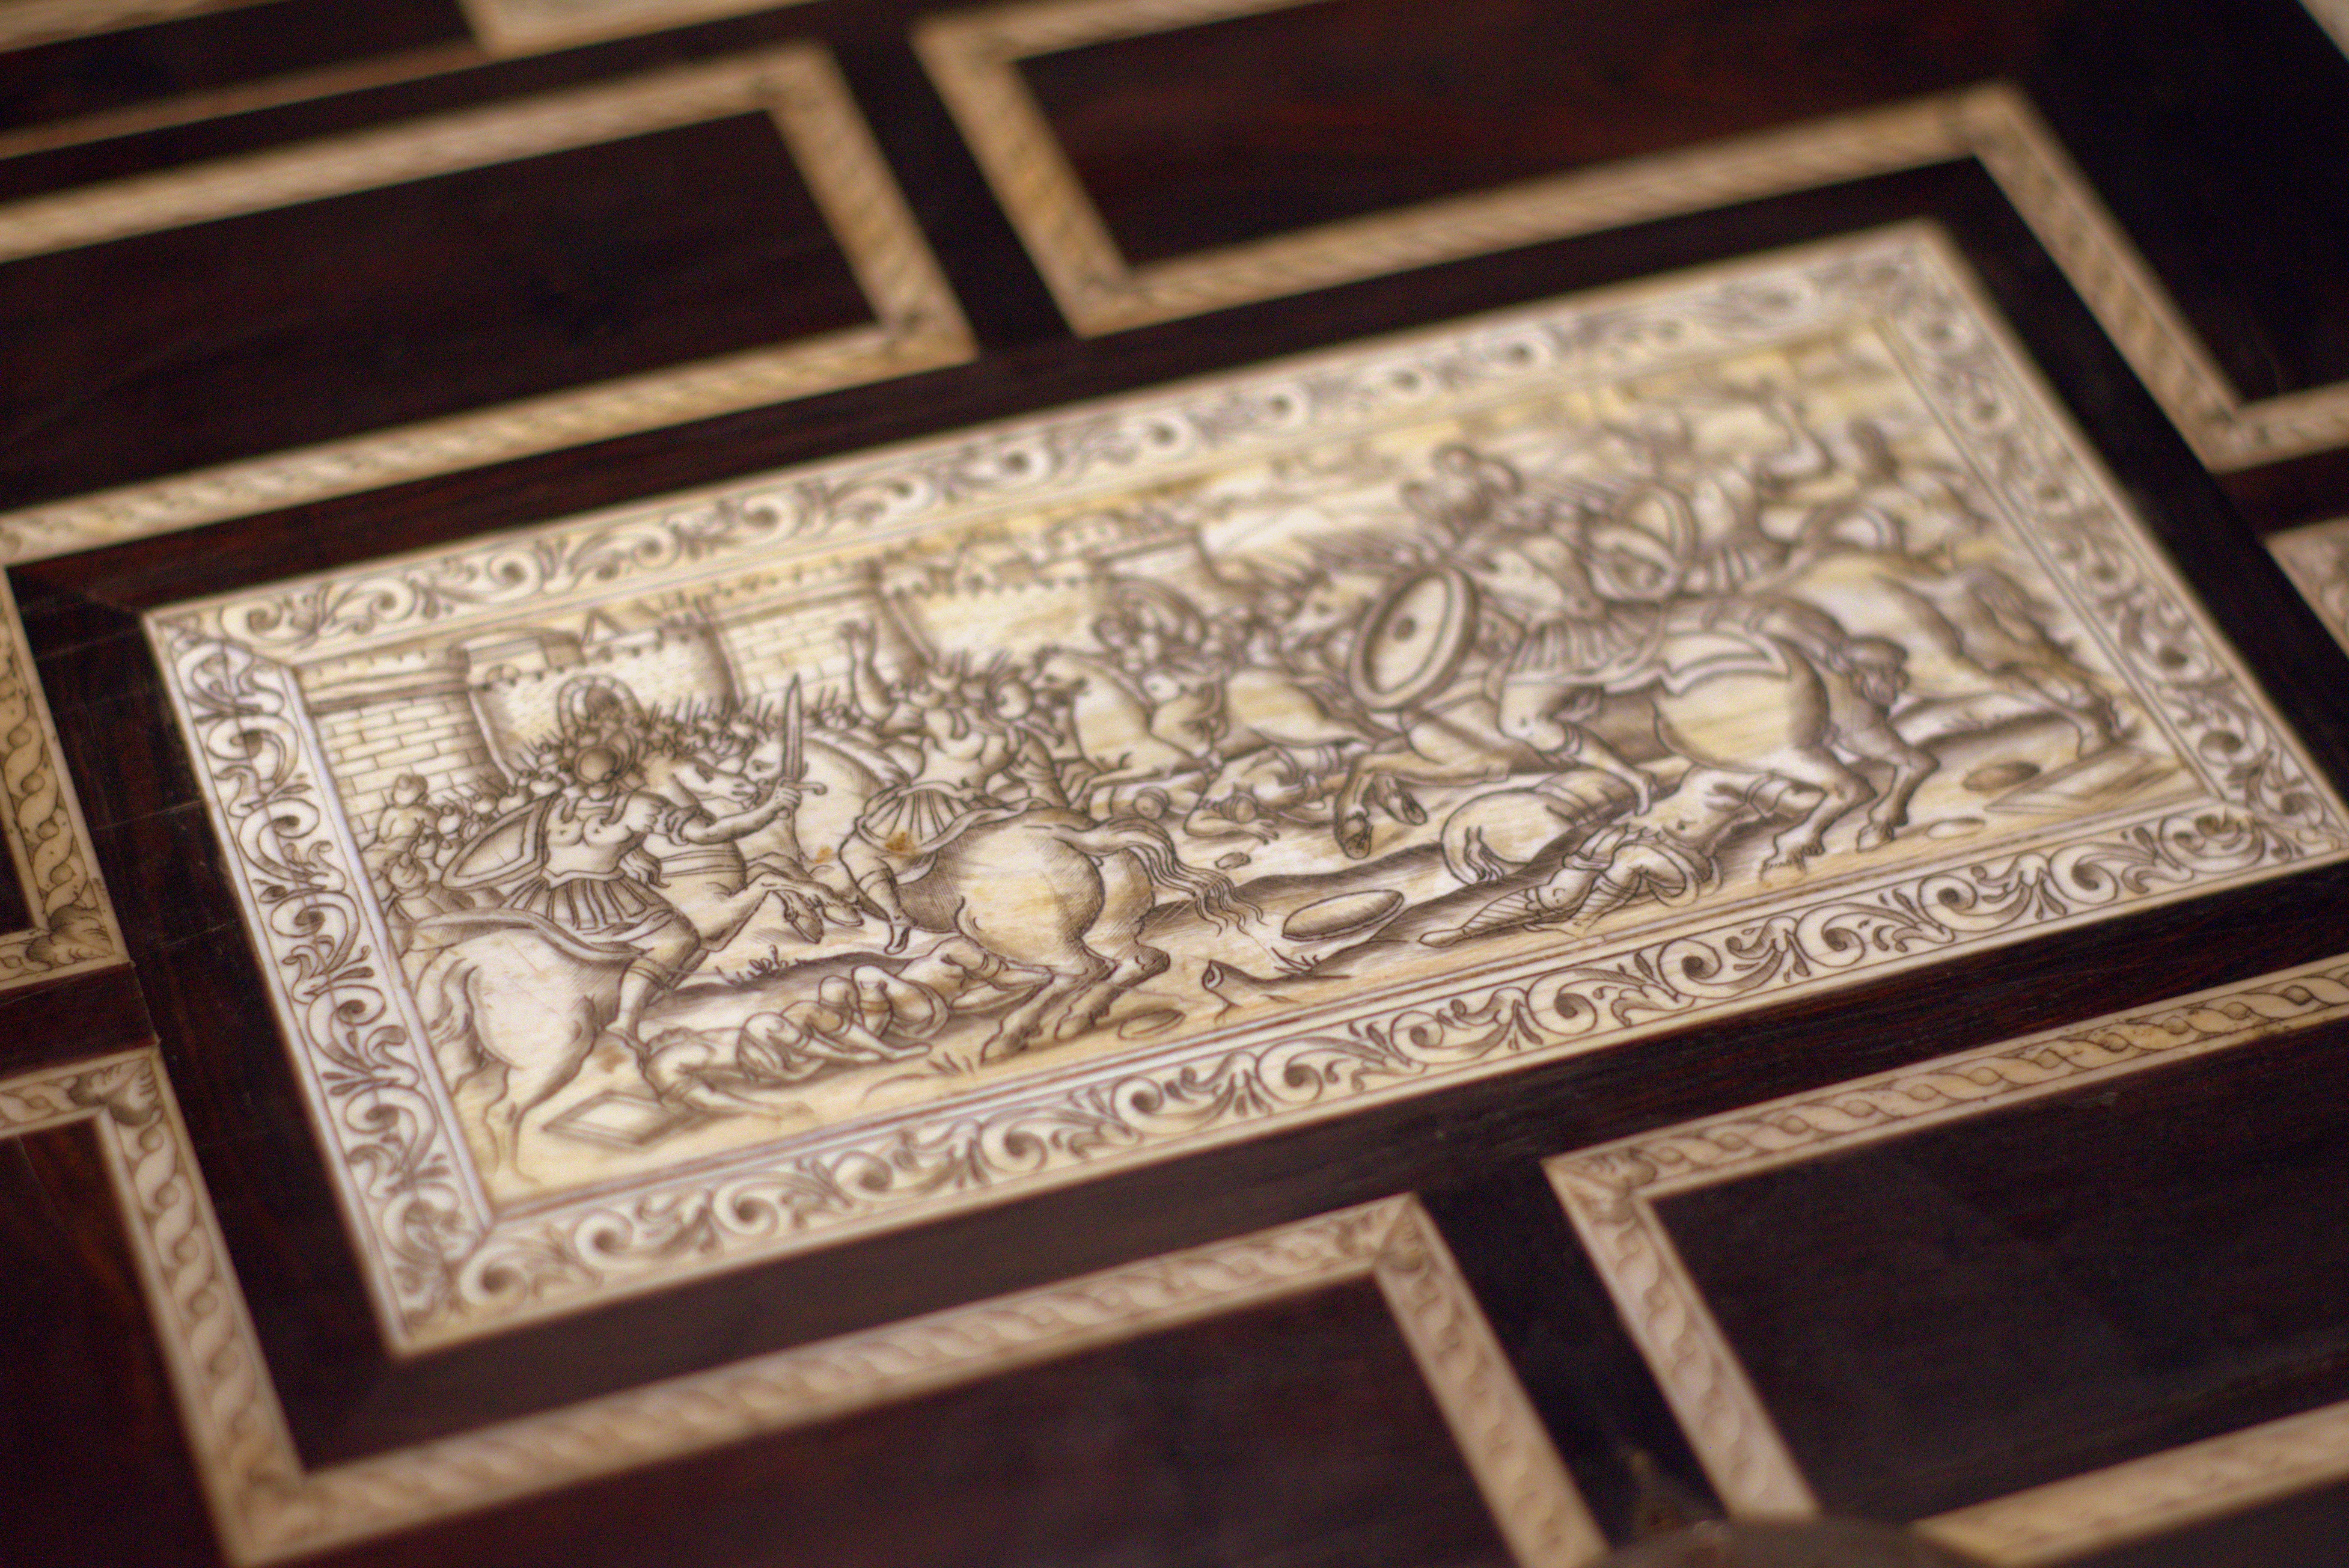
wood, old, monument, geometric, historic, bone, art, design, wooden, picture, picture frame, calligraphy, carving, relief, the museum, transmission, decorating, designs, the art of, flooring, ornamentation, the rite, ancient history